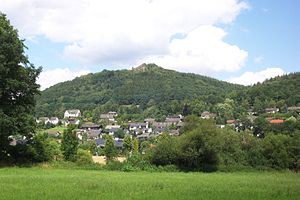
Naturparker i Tyskland / Naturparker
Naturparker i Tyskland er en liste over de 104 naturparker der er er oprettet i henhold til § 27 i Bundesnaturschutzgesetz. De omfatter omkring 25% af Tysklands areal.